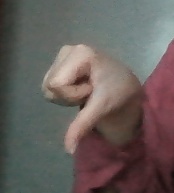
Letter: waw